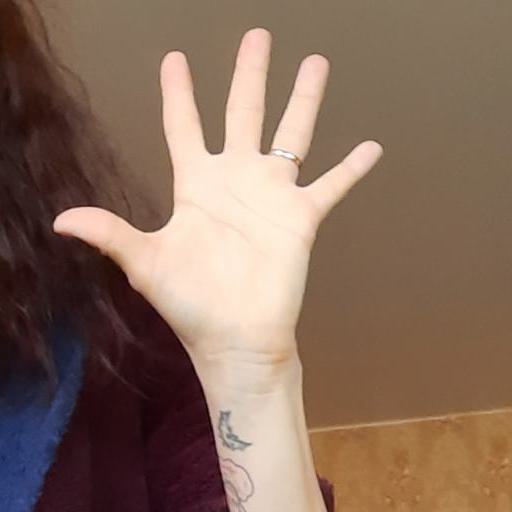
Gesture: palm